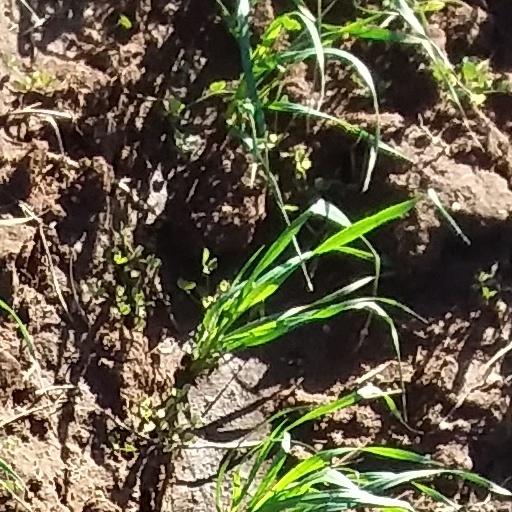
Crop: wheat